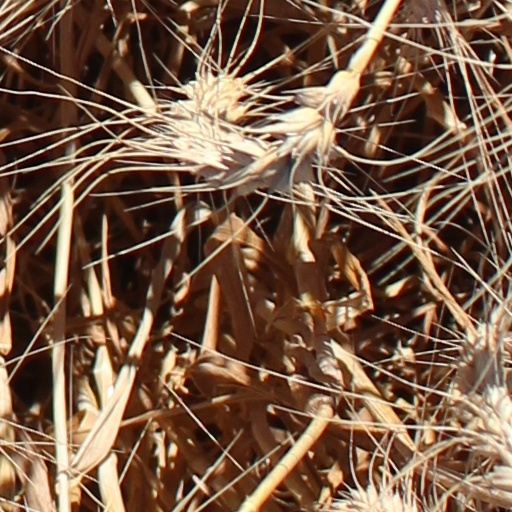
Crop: wheat